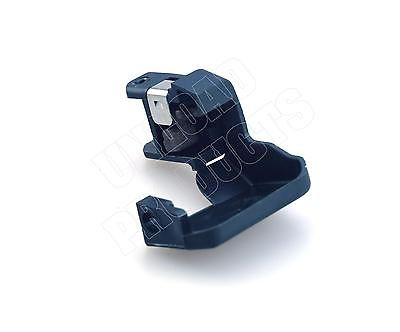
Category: stapler